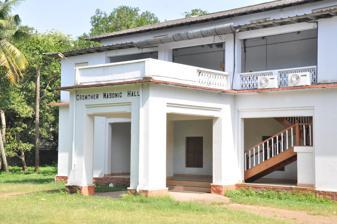
Building: Crowther Masonic Hall
Country: Unknown
Year built: 1806
Crowther Masonic Hall, Kollam ക്രൗതര്‍ മസോണിക് ഹാള്‍, കൊല്ലം The Crowther Masonic Hall in Quilon Former names The Crowther Hall General information Architectural style British Location Near DCC Office, Kochupilamoodu Kollam , India Completed 1806 Owner Freemasons of Kerala ( Lodge Vanchinad ) Technical details Floor count 2 Crowther Masonic Hall in Kollam is a part of the Grand Lodge of India and it was a meeting place for many Masonic Lodges in the Quilon (Kollam) area. It is near Kochupilamoodu in Kollam city and has been a Masonic meeting place since 1806. The building is now considered as a historic monument of Freemasonry activities in ancient Travancore area. History Freemasons Logo in the gate of Kollam Crowther Masonic Hall The Crowther Masonic Hall, Kollam (formerly known as Quilon ), built by the patron Esquire Mr. Richard Facey Hunter Crowther popularly known as R.F.H. Crowther (1892-1953), was there in the map of Grand Lodge of Freemasons even before the constitution of Grand Lodge of India . The first Freemasons lodge was established at Calcutta in 1730 and first Irish Lodge was established at Madras in 1754. Incidentally, the first Lodge in Kerala was founded in the year 1806 by the name "Travancore Union" at Quilon . It was actually the relocation of Lodge Minden (Lodge Minden no. 464) to Quilon . The Crowther Hall was constructed during that time by Richard Facey Hunter Crowther (1892-1953), who received Roll of Honour repeatedly in the years 1934, 1935 and 1941. In 1822 another Lodge by the name ‘Hibernia and Union’ was started and that too at Quilon . In 1941, Lodge Quilon was established, nearly 135 years after the first Lodge in Quilon was constituted. Now the Kollam Freemasons are active in Lodge Vanchinad No. 273 Kollam , which is near Anandevalleeswaram temple in the city. A Freemasons hall is there in Anandevalleeswaram. They are conducting meetings on 1st Sunday of every month Threat of Demolition In 2009, the district authorities had taken a decision to demolish Crowther Masonic Hall to build Kollam's court complex. Mr. Shajahan, the then district collector have directed the authorities to initiate the land inspection as a preliminary to the land transfer proposal. But later they dropped the project because of protests from the local population to demolish an ancient pride of the city. Location Kollam Junction railway station - 700 m Kollam KSRTC Bus Station - 1.9 km Andamukkam City Bus Station - 800 m Chinnakada - 1 km References